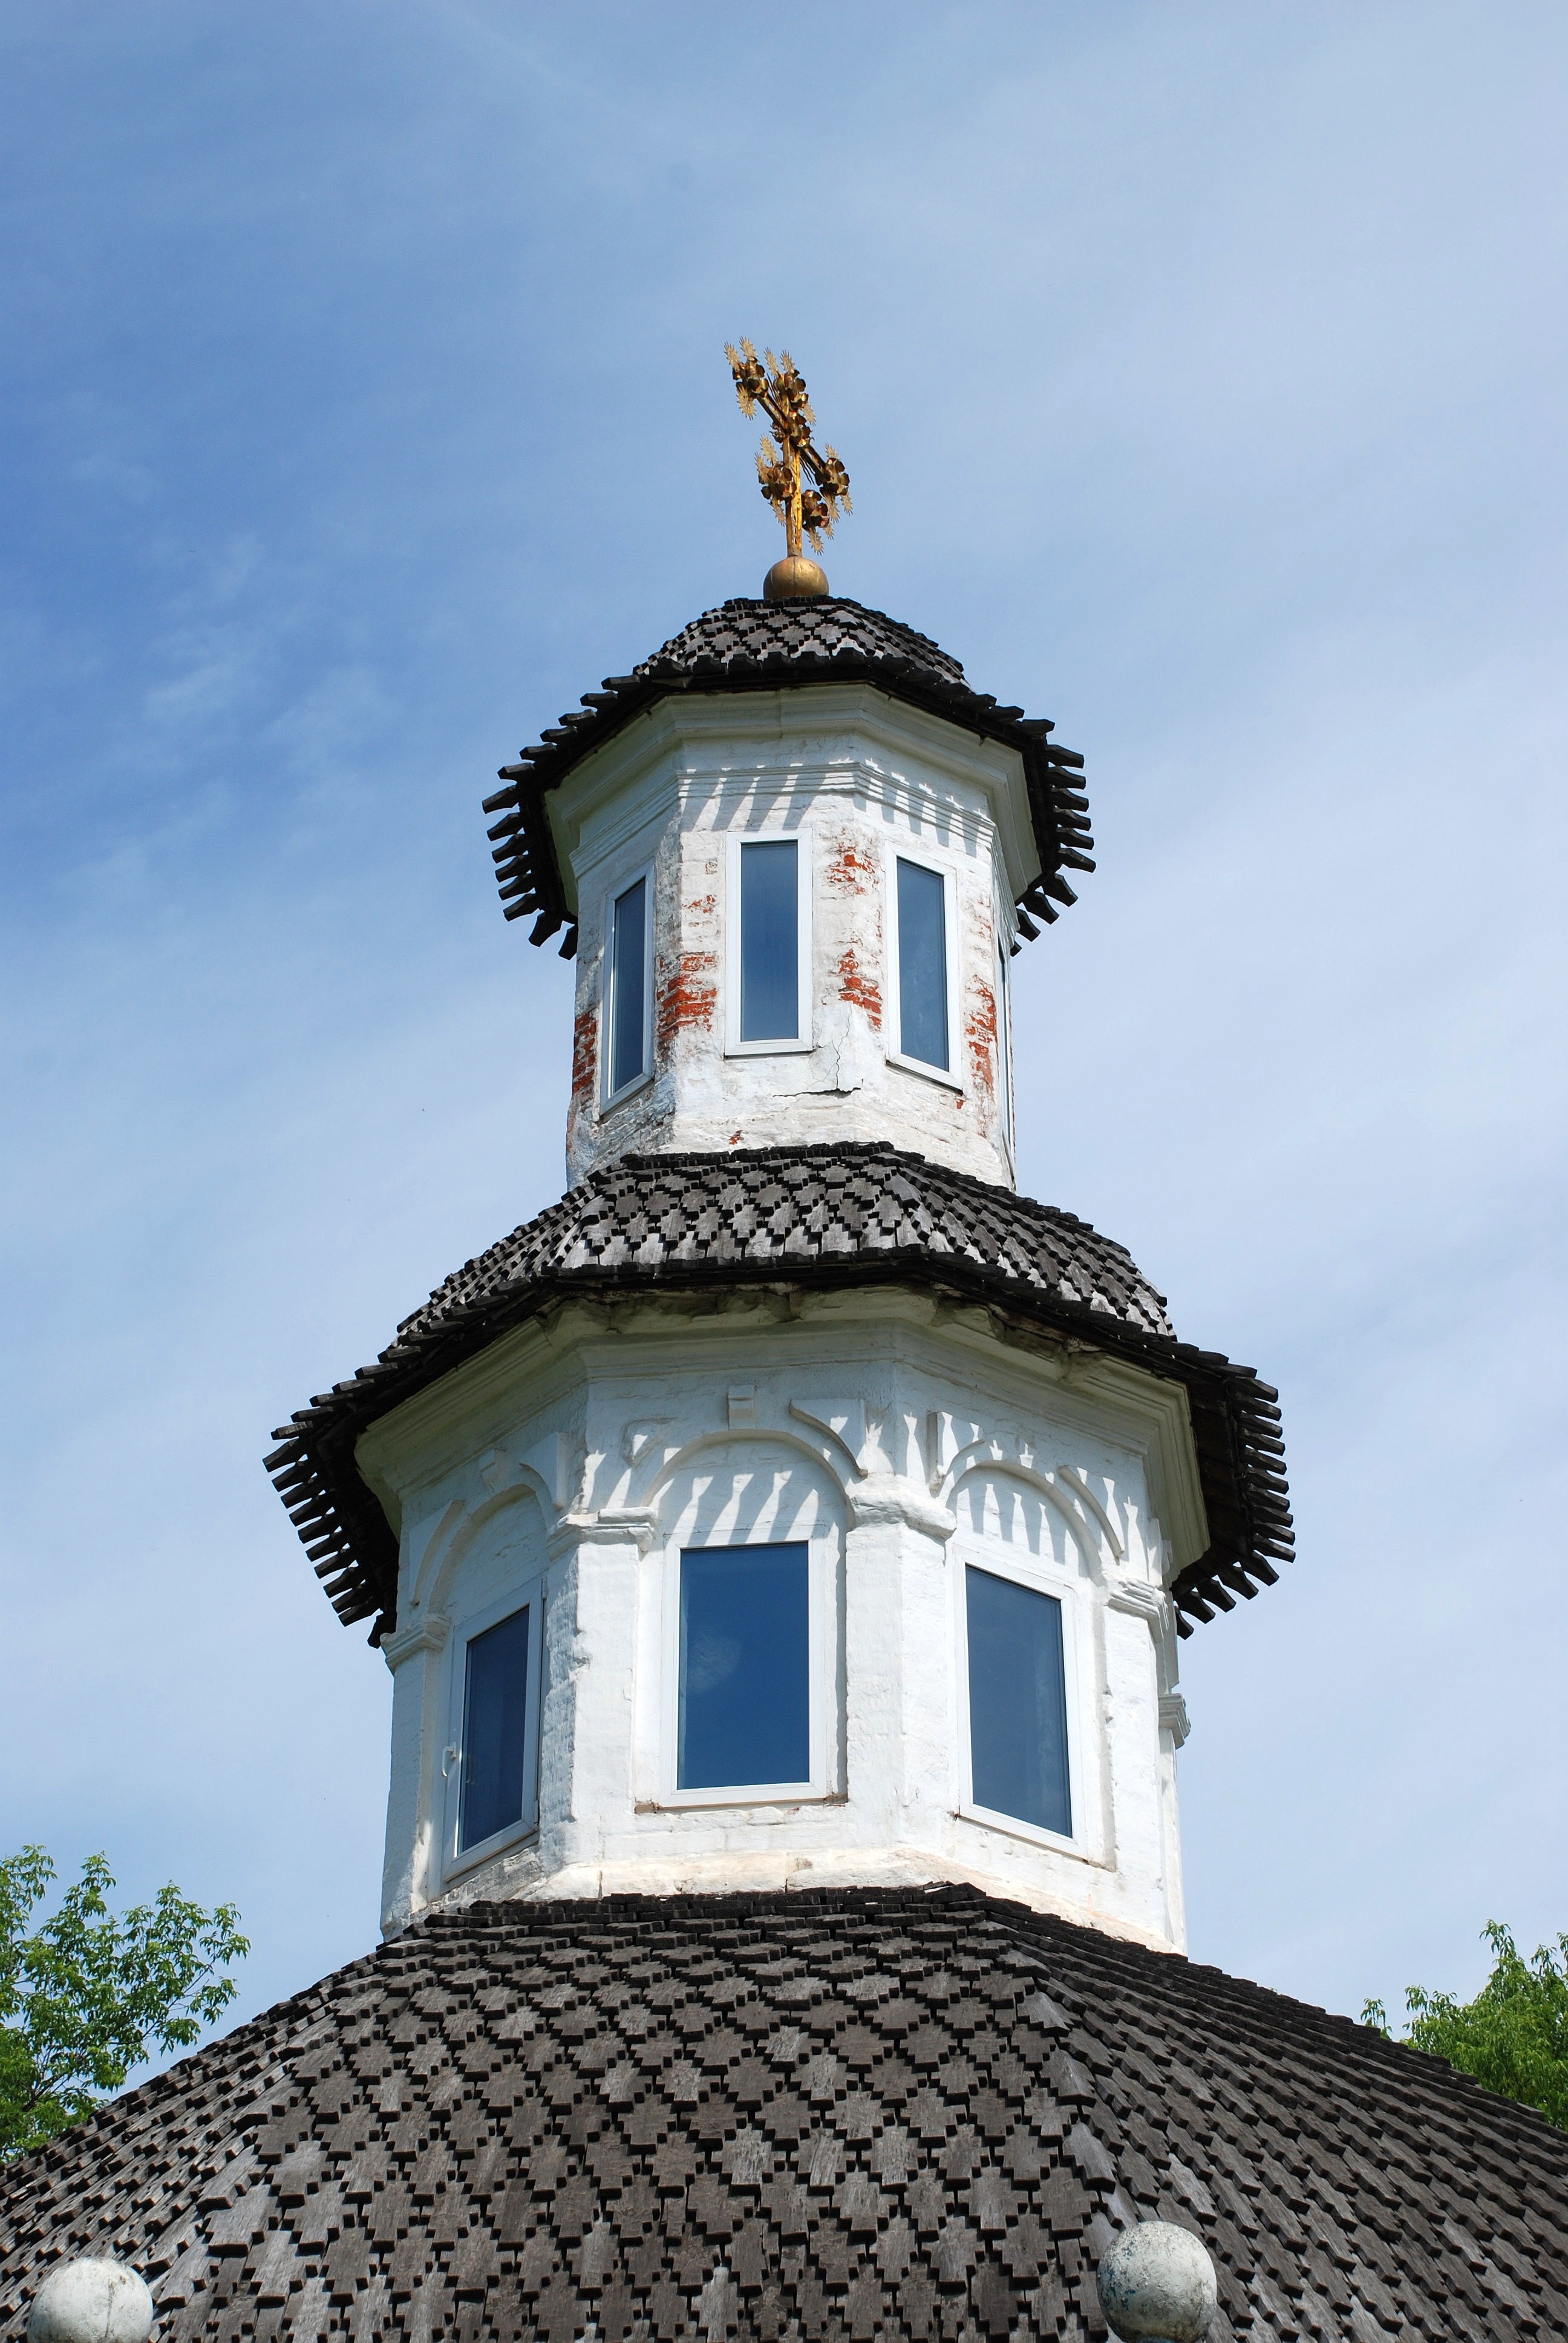
city, cityscape, tower, landmark, blue, church, chapel, nikon, place of worship, clock tower, bell tower, temple, steeple, orthodox, russia, d80, cityscapes, 18135mmf3556g, nikond80, sergievposad, moscowregion, sergiyevposad